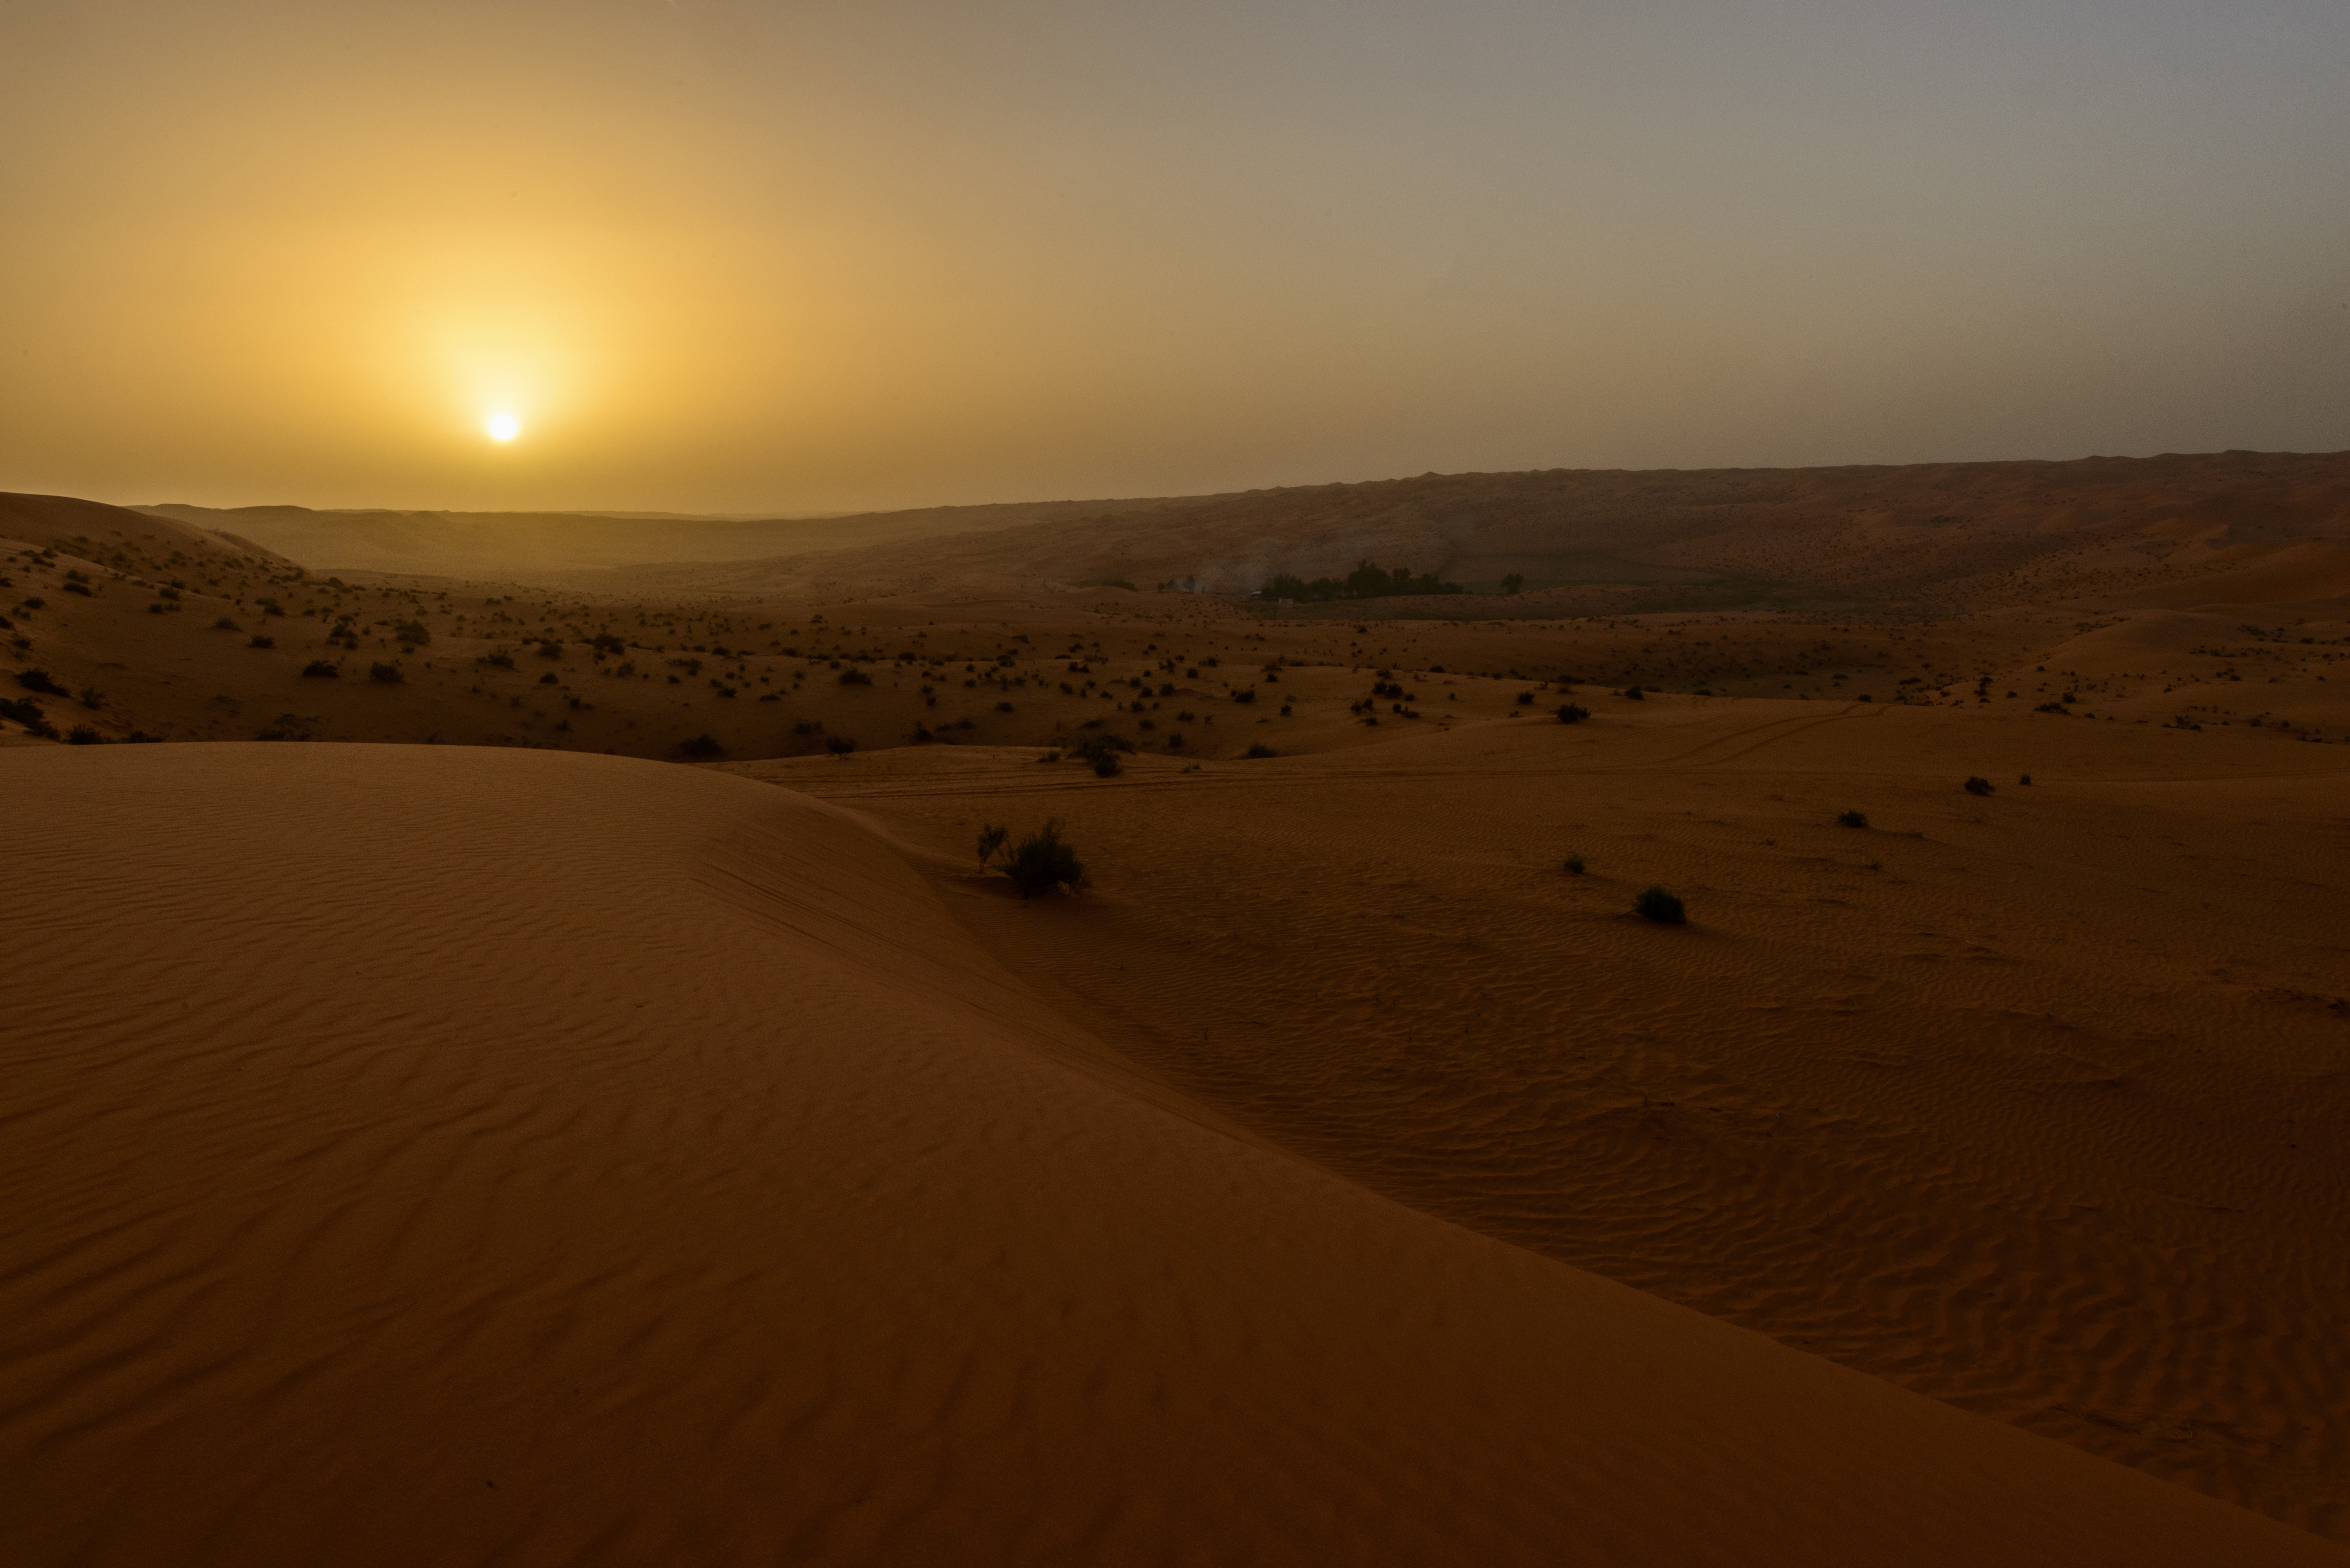
landscape, sand, horizon, sky, sunset, desert, dune, geology, sahara, wadi, erg, aeolian landform, singing sand, ecoregion